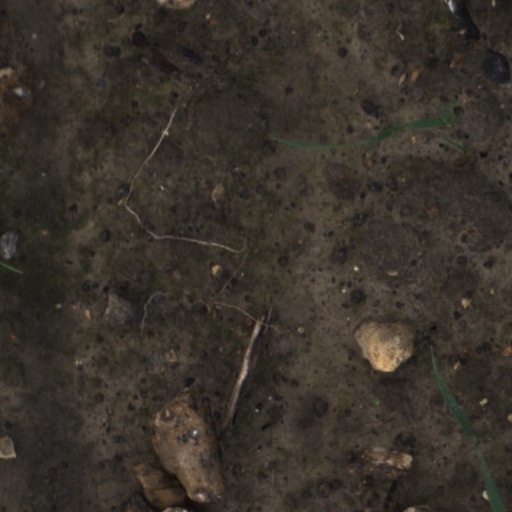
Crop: wheat